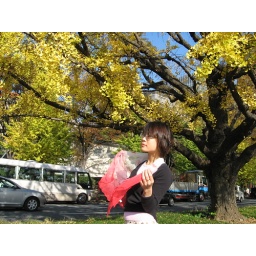
Pinky scaft in blue autumn sky